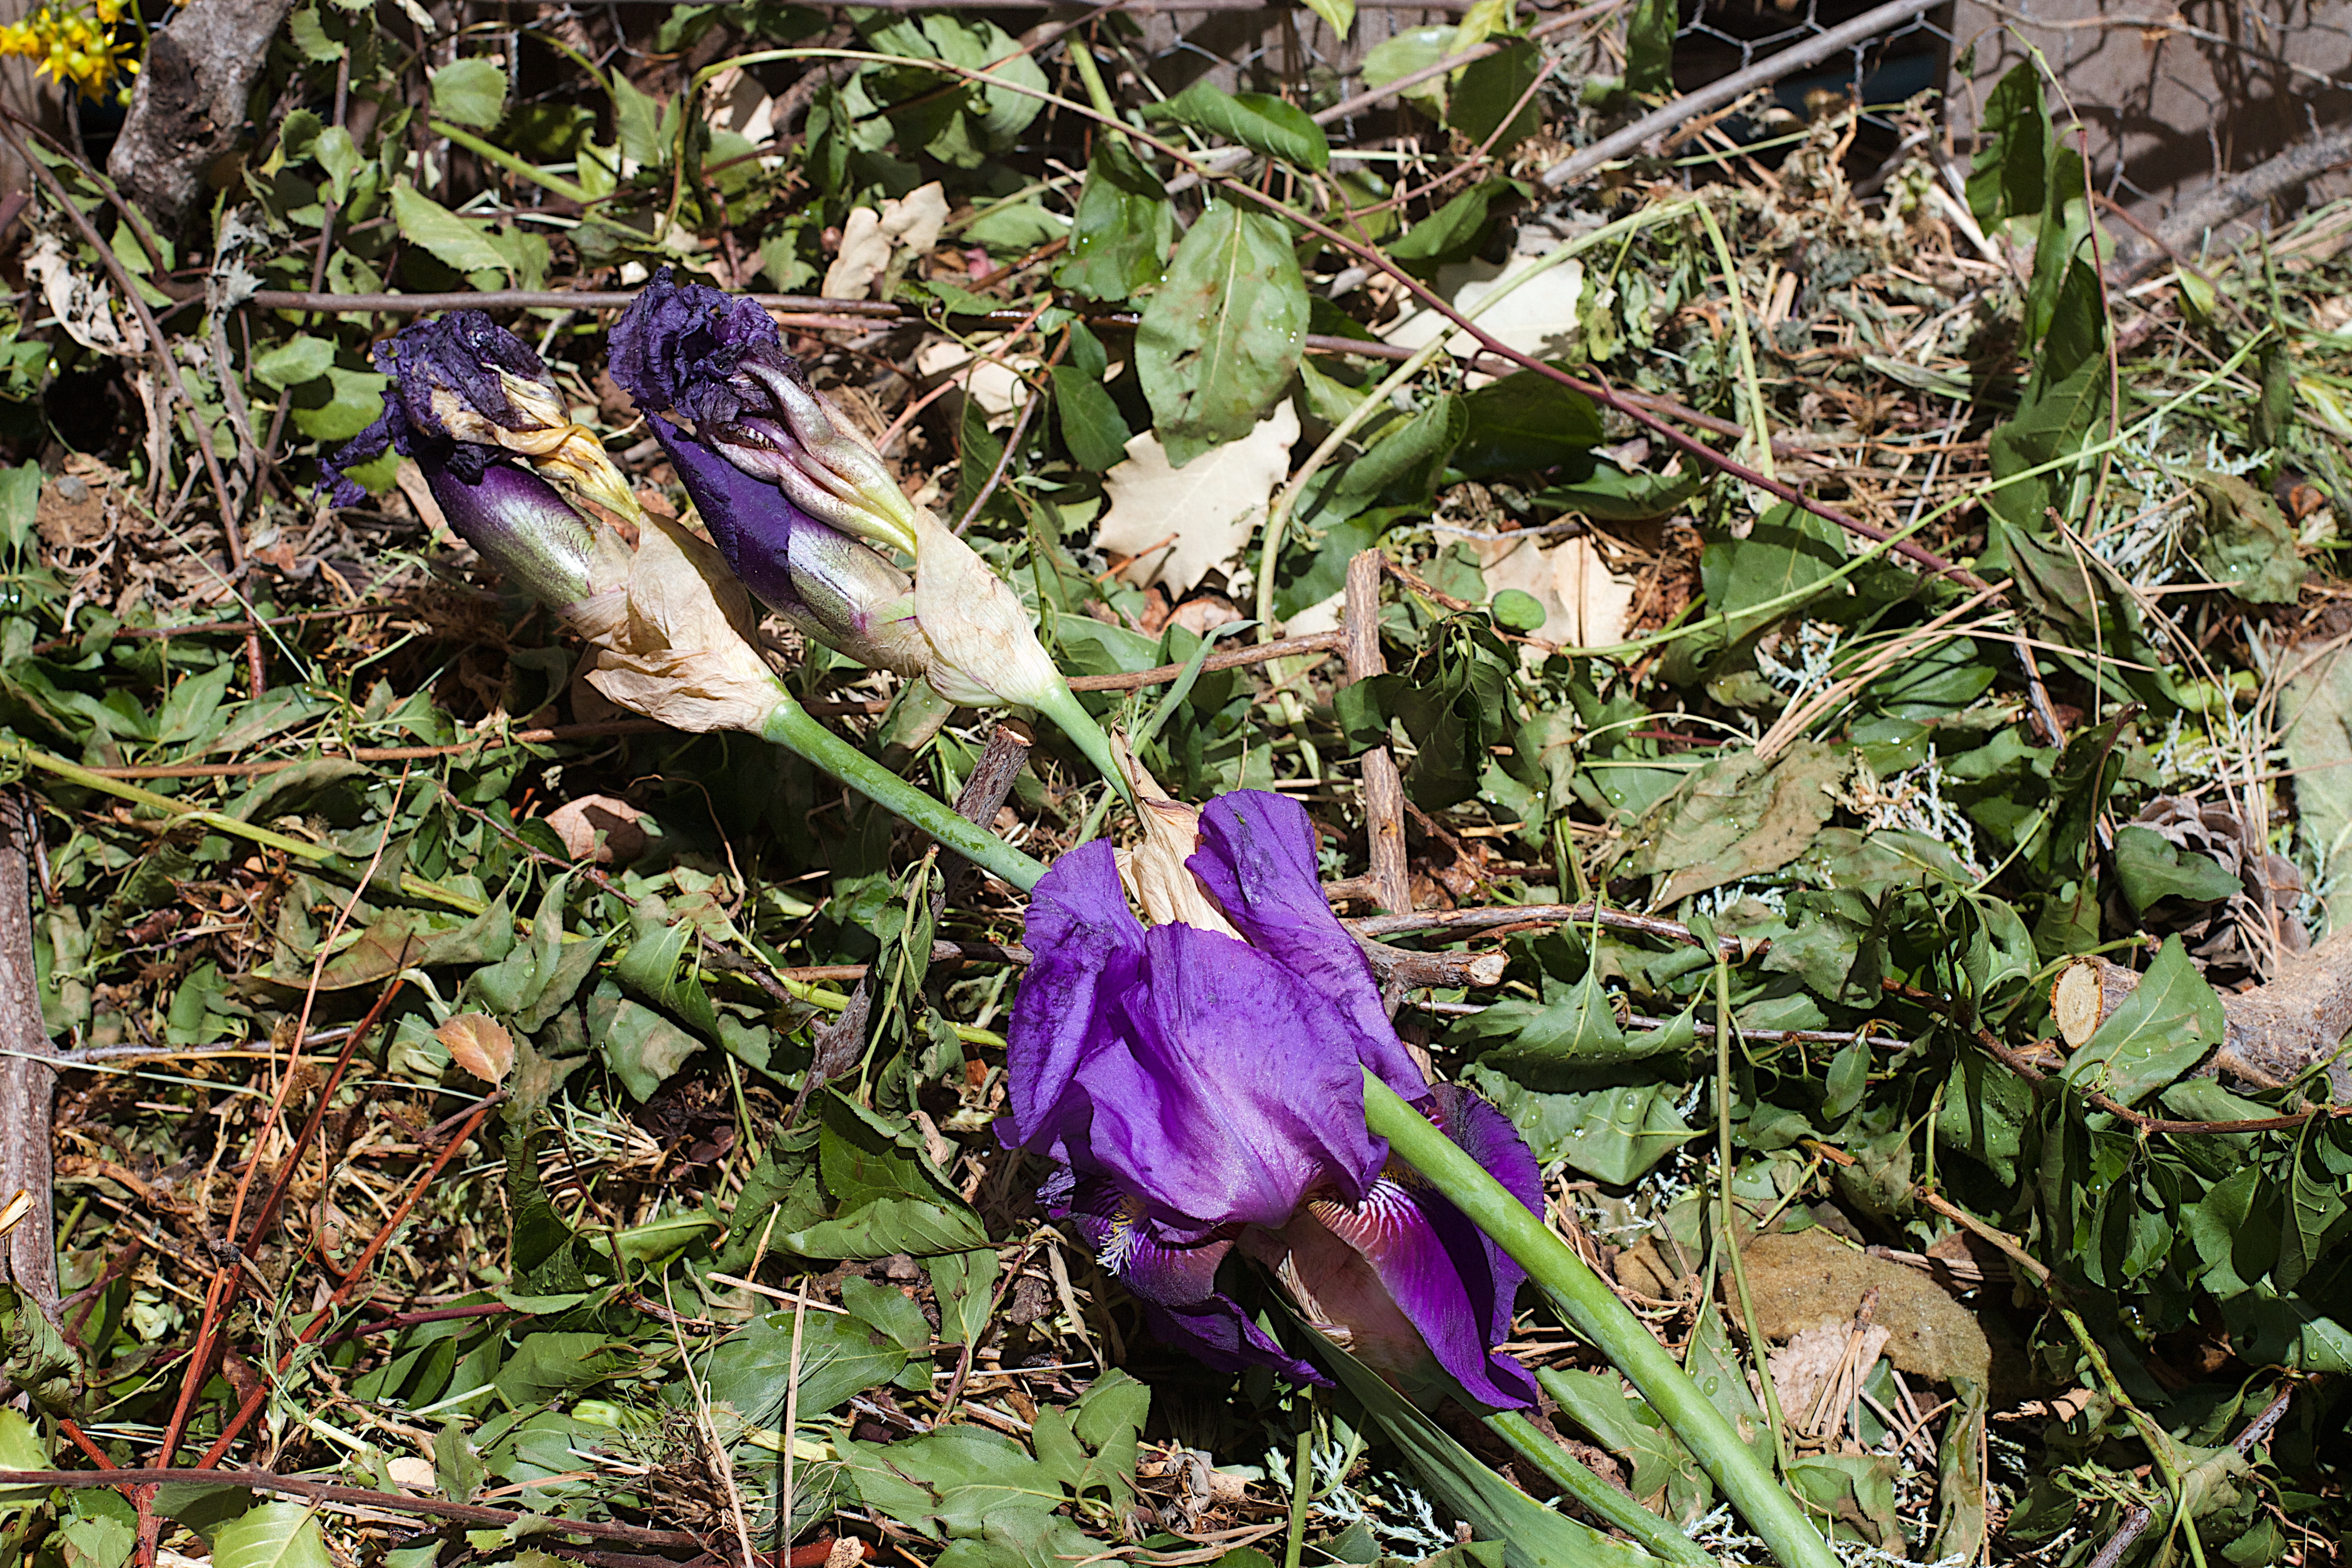
plant, leaf, flower, botany, garden, flora, wildflower, woodland, flowering plant, land plant